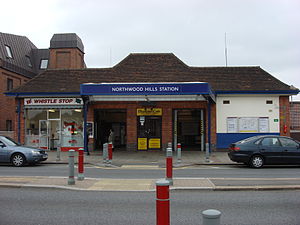
Metropolitan line / Stationer / Northwood-gren
Metropolitan line er en del af London Underground. Banen løber i øjeblikket fra Aldgate i City of London til Amersham i Buckinghamshire, med sidebaner til Uxbridge, Watford og Chesham, men før 1988 var Hammersmith & City line og East London line også markedsført som Metropolitan line. Banen er farvet magenta på netværkskortet og i andet marketing.